Aftermath of the Bahraini uprising (January–August 2012)

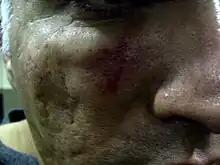
Bruising on Nabeel Rajab's face after the alleged police beating

On 6 January, while leading a peaceful nighttime protest in the Fareeq el-Makharqa district of Manama, prominent human rights defender Nabeel Rajab was hospitalized and briefly detained after allegedly being beaten by riot police. Hundreds of people participated in the protest, calling for the release of political detainees and the downfall of the King. Another participant, Zainab Alkhawaja, was pepper-sprayed by police, and a member of the Bahrain Centre for Human Rights was injured by a stun grenade in his leg.